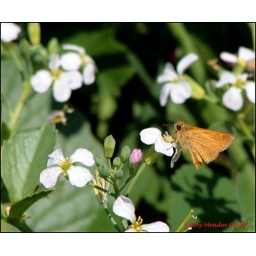
Although little, this moth stands out with his strong color against the white and green background.